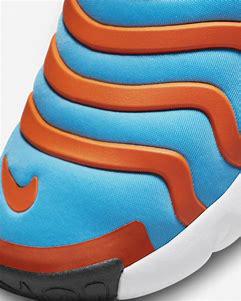
Brand: Nike
Model: Dynamo Go